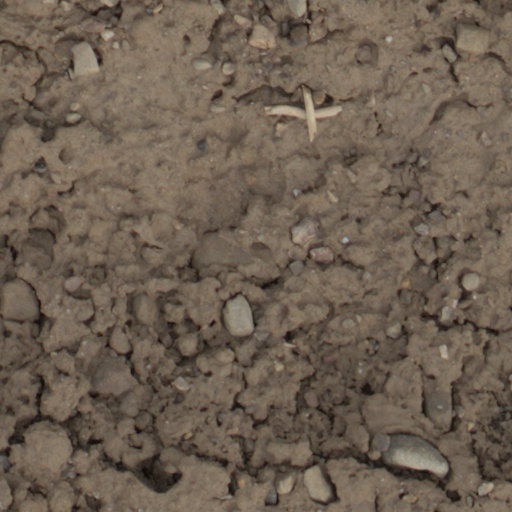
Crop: wheat